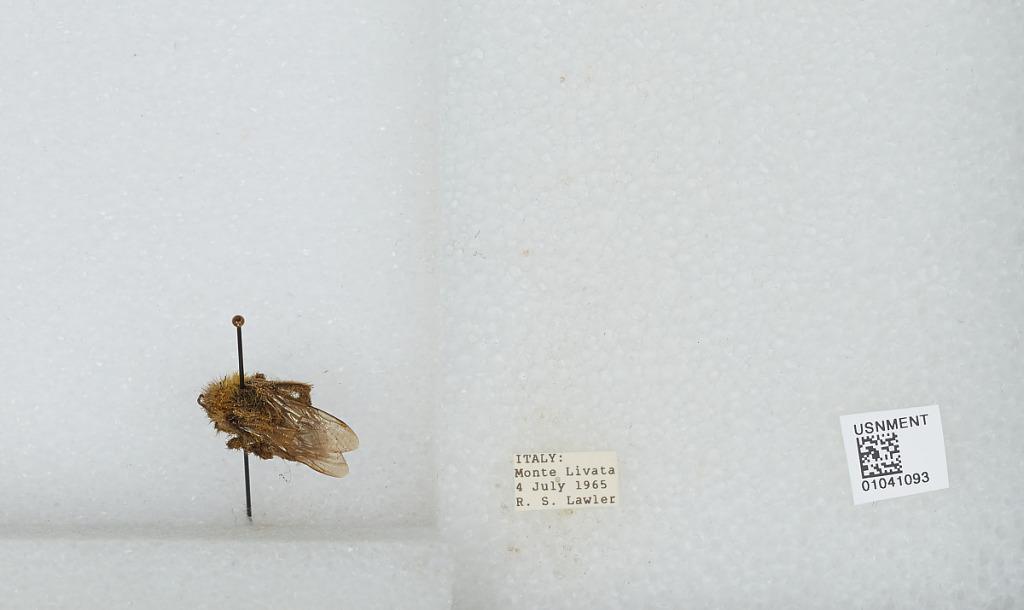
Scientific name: Bombus sp.
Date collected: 1965-7-4
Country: Italy
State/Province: Latium
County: Rome
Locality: Monte Livata